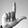
ASL letter: L